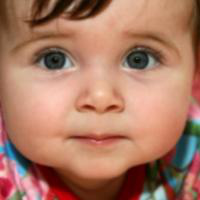
Age group: age 01-10